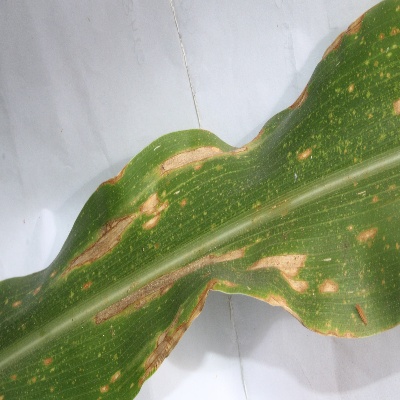
Crop: Maize
Condition: leaf spot